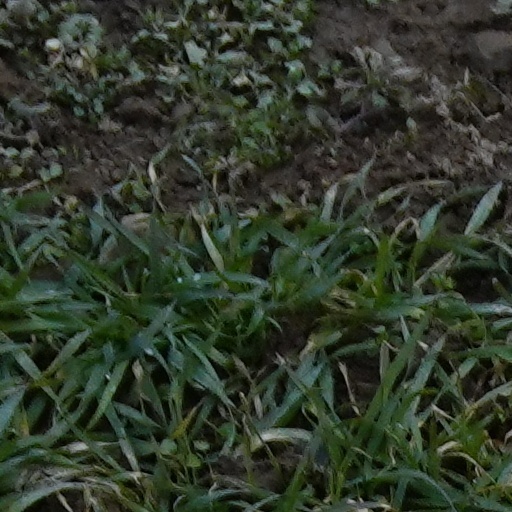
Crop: wheat